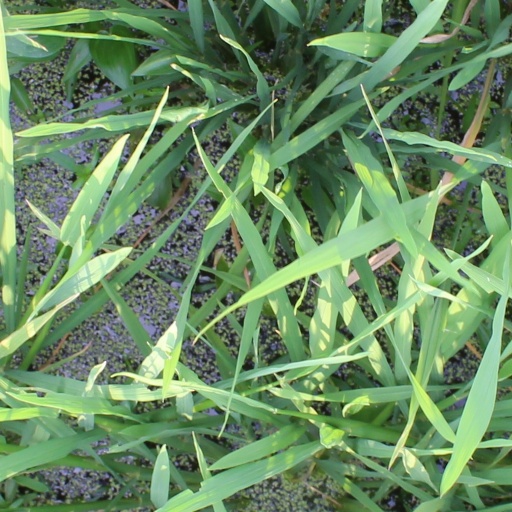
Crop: rice